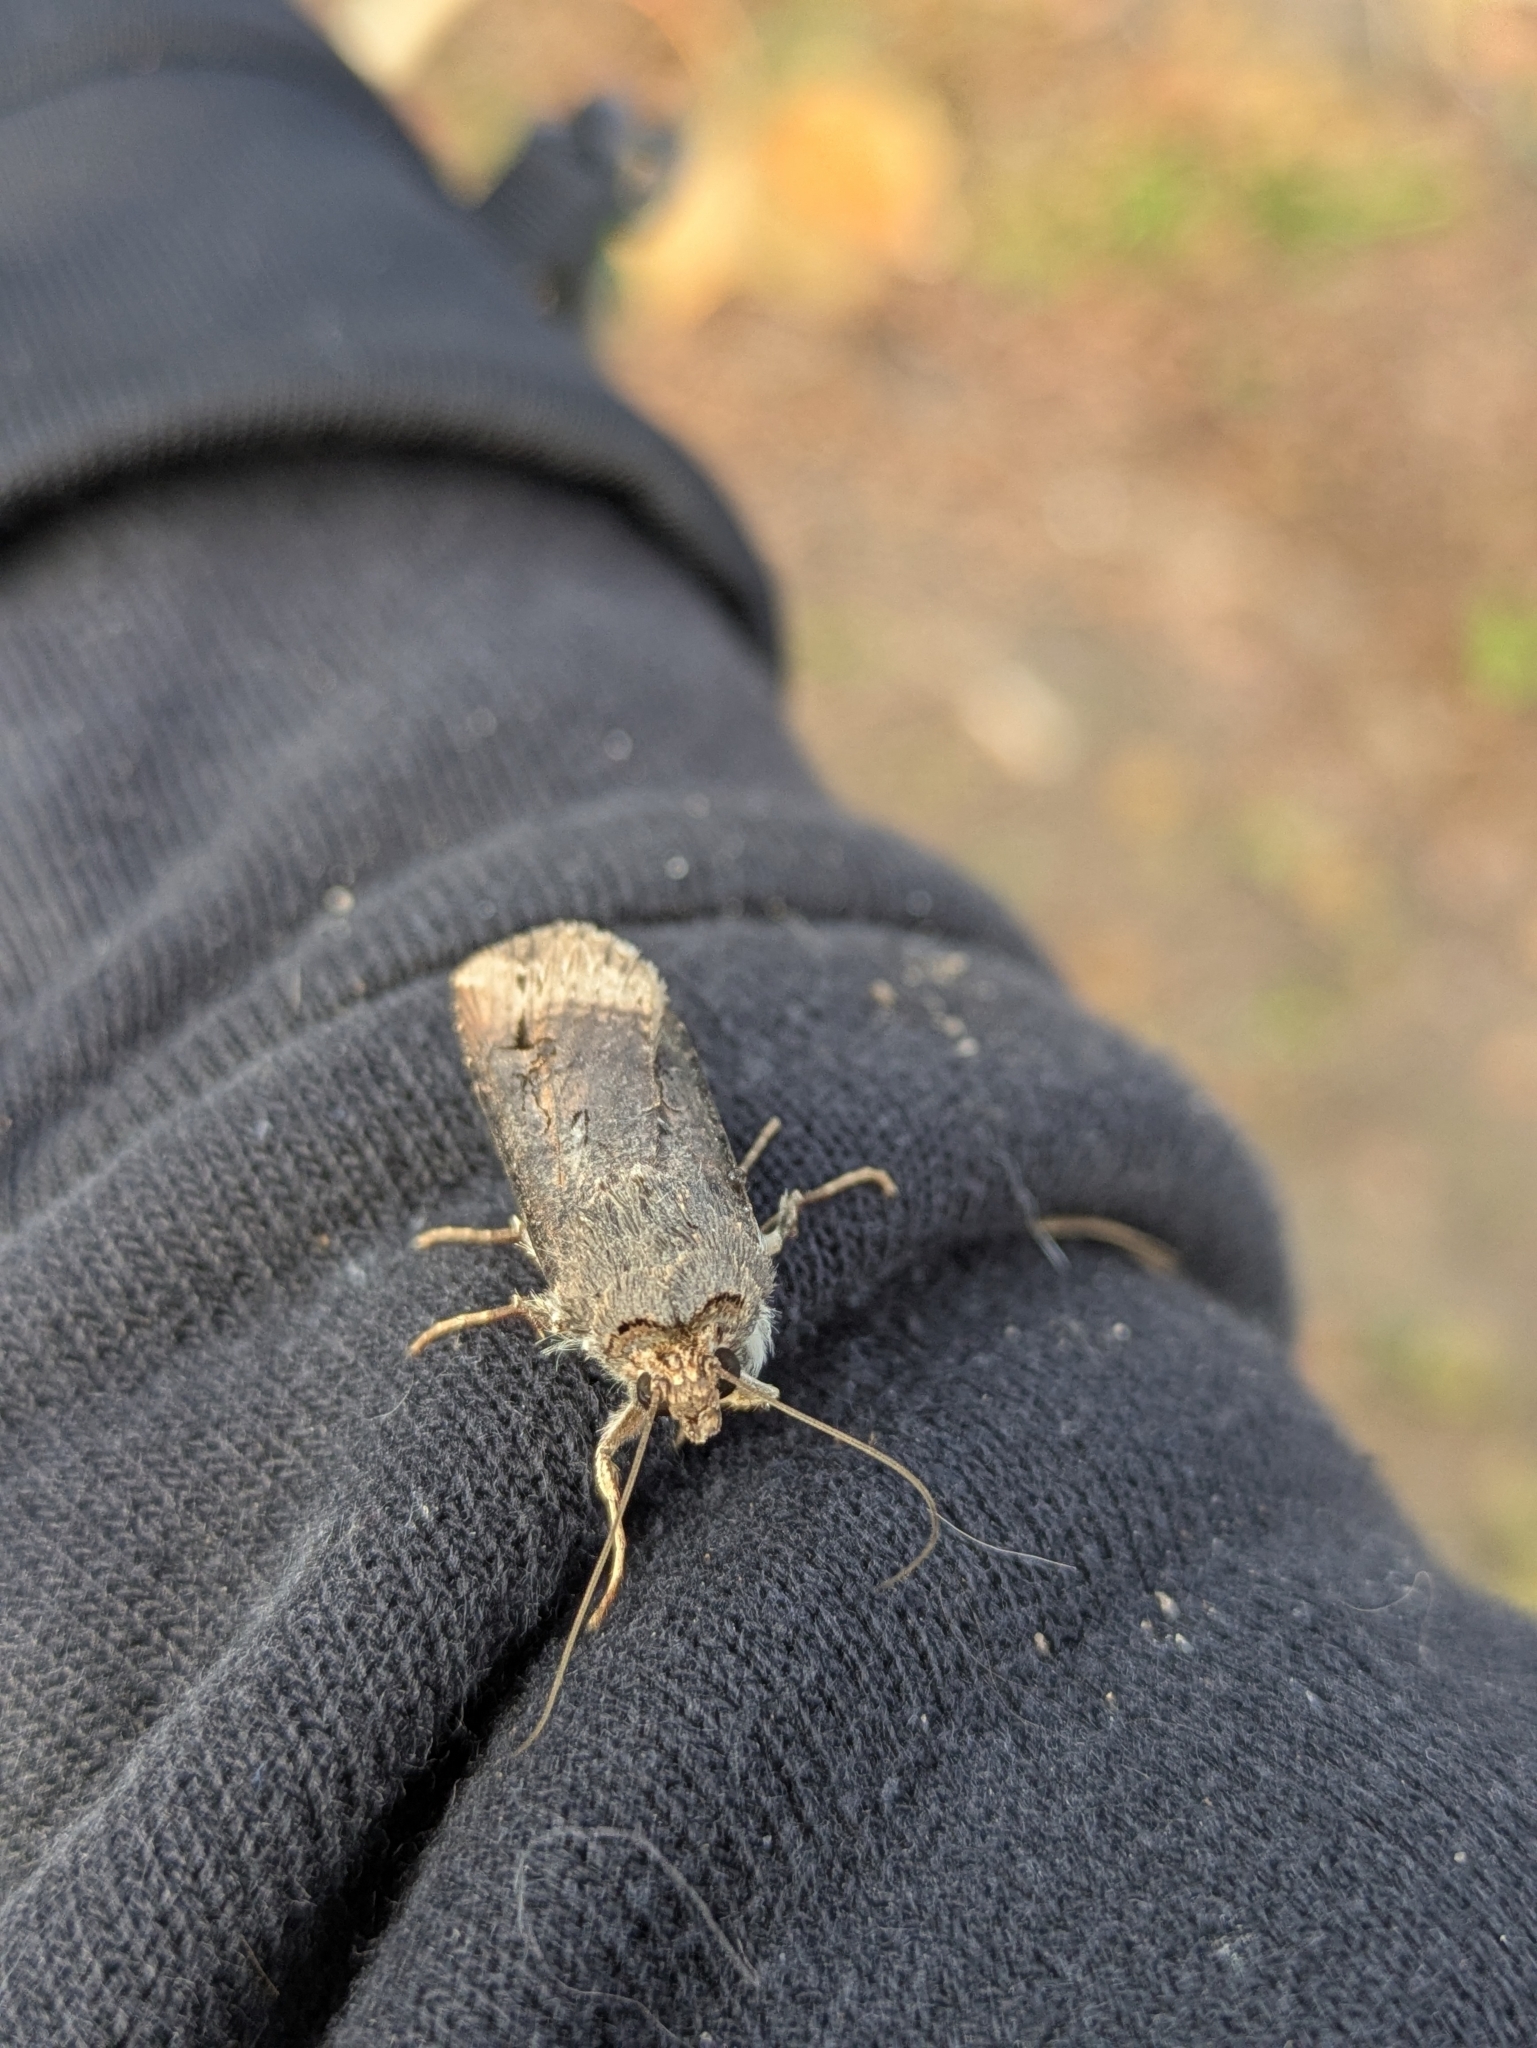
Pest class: cutworms